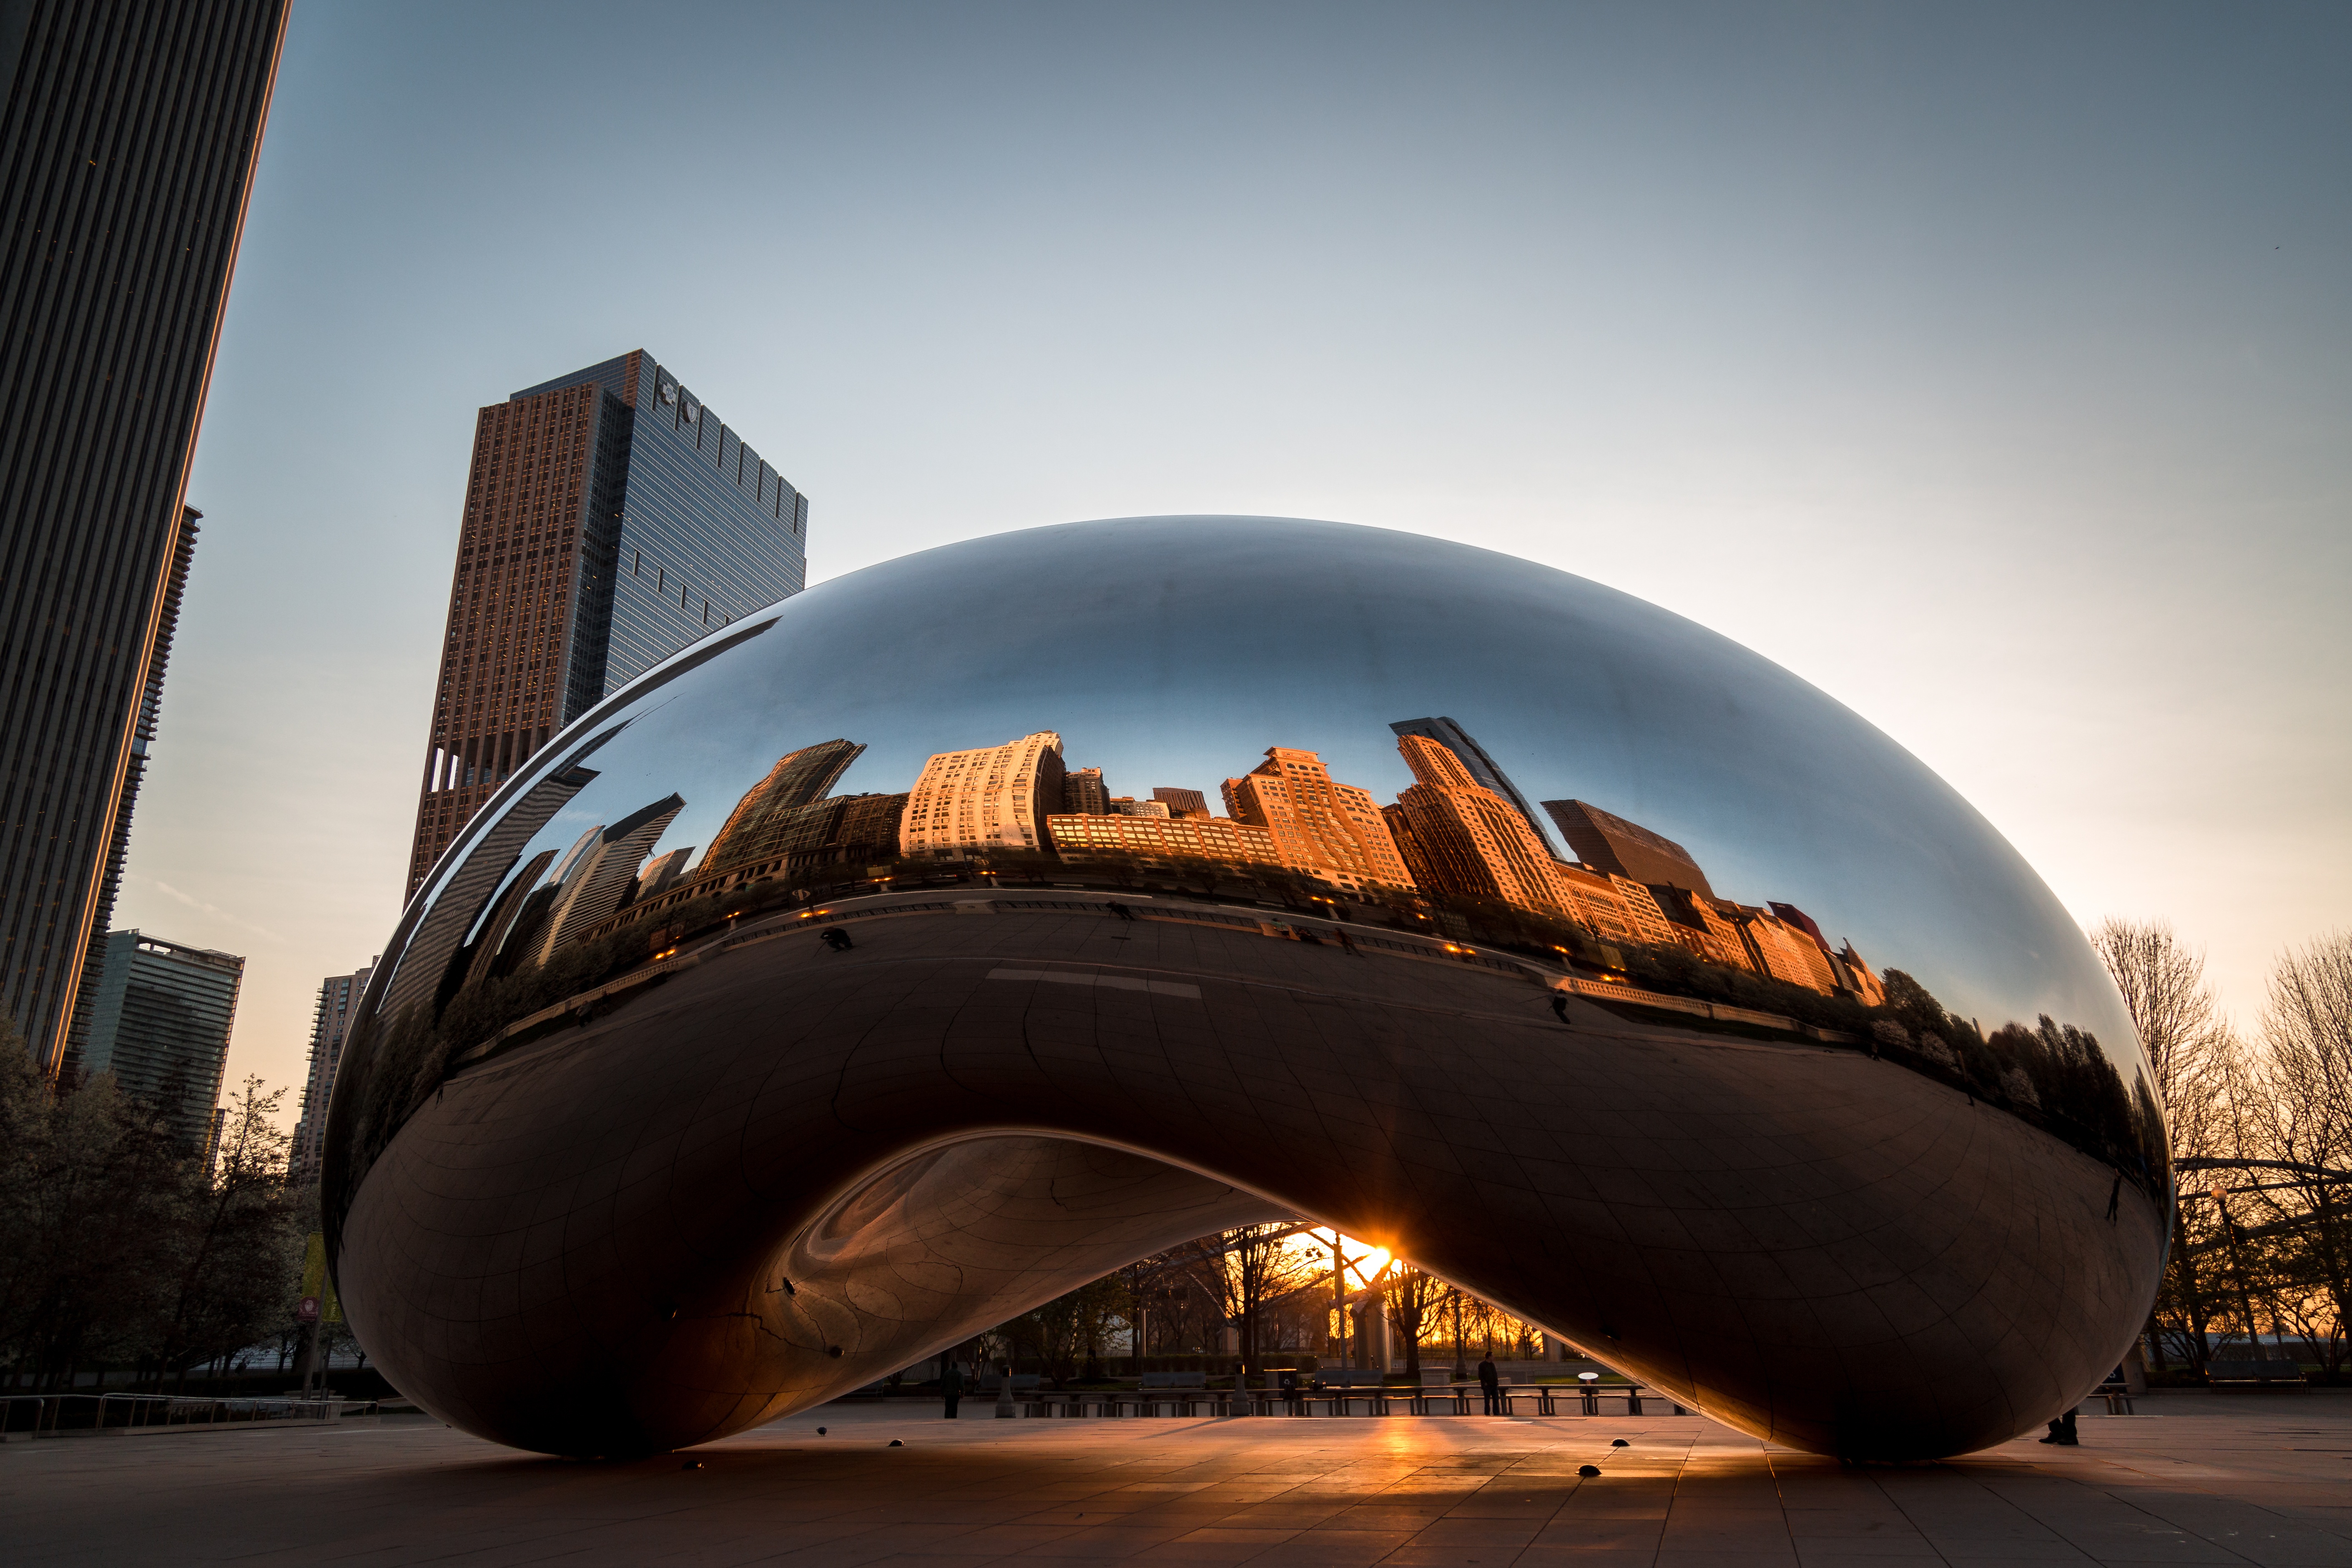
architecture, sunset, night, photography, skyscraper, cityscape, arch, evening, reflection, opera house, landmark, stadium, dome, shape, atmosphere of earth